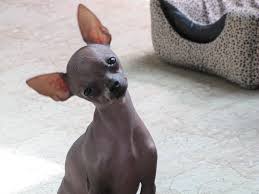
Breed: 220-n000069-Mexican_hairless